Ruben Aguilar

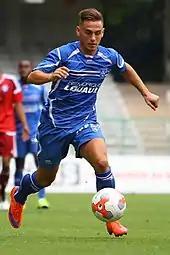
Aguilar playing for Auxerre in 2015

Aguilar joined Auxerre in 2014 from Grenoble. He made his Ligue 2 debut on 1 August 2014 against Le Havre in a 2–0 home win. In the 2016–17 season, he played 30 league matches for the club.